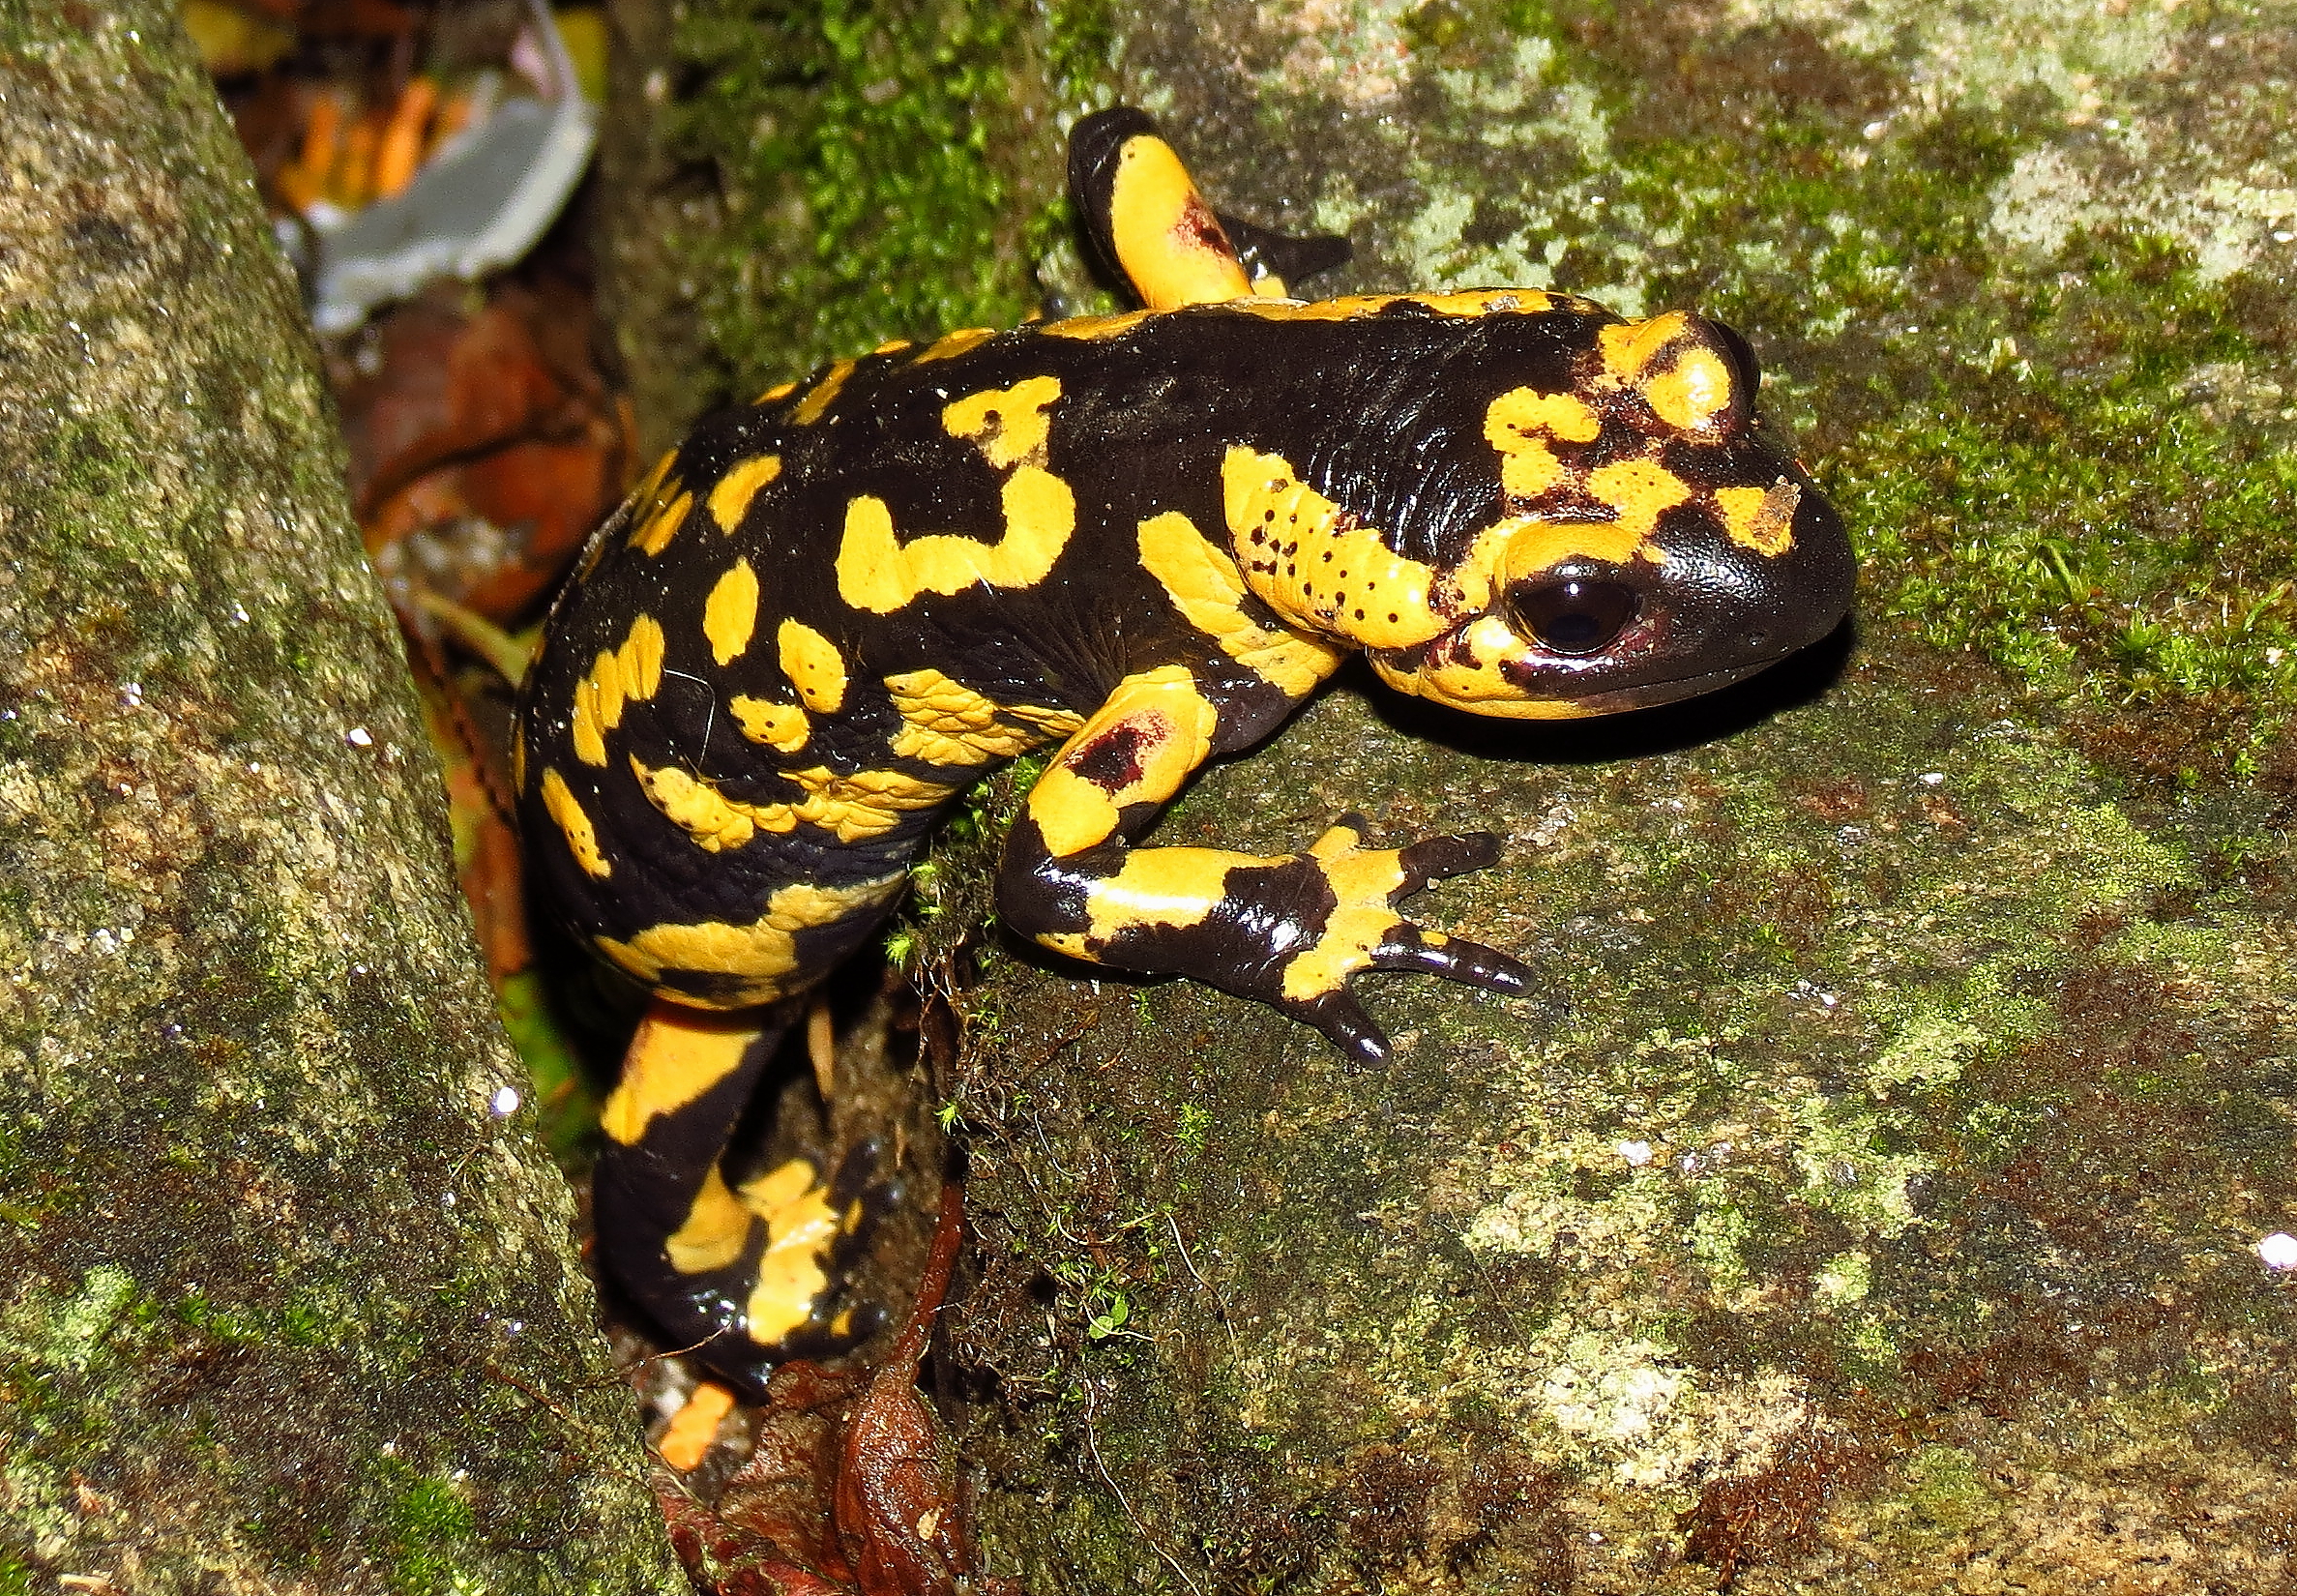
nature, wildlife, frog, toad, amphibian, fauna, animals, vertebrate, newt, naturaleza, salamander, ggl1, gaby1, animales, salamandra, canonsx40hs, bullfrog, ranidae, salamandridae, european fire salamander